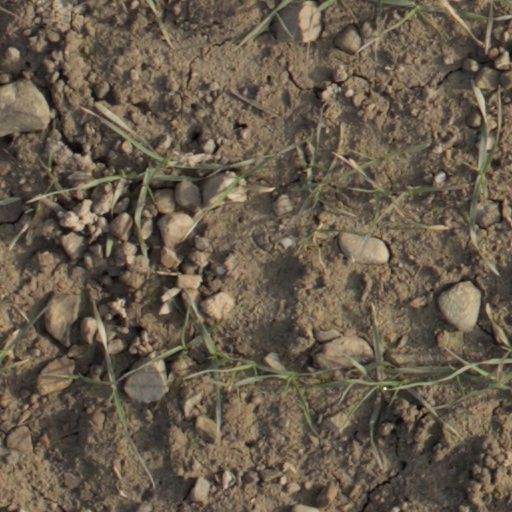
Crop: wheat